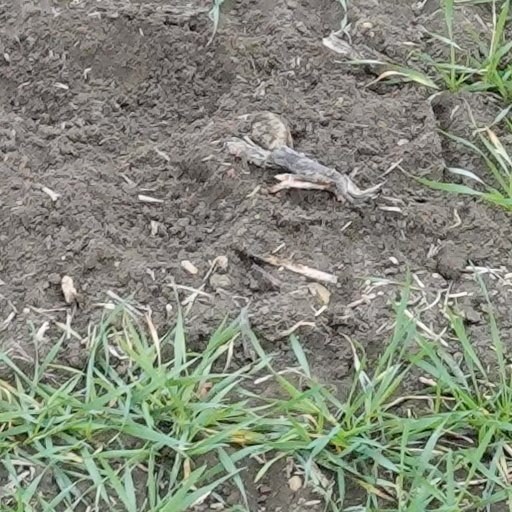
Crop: wheat